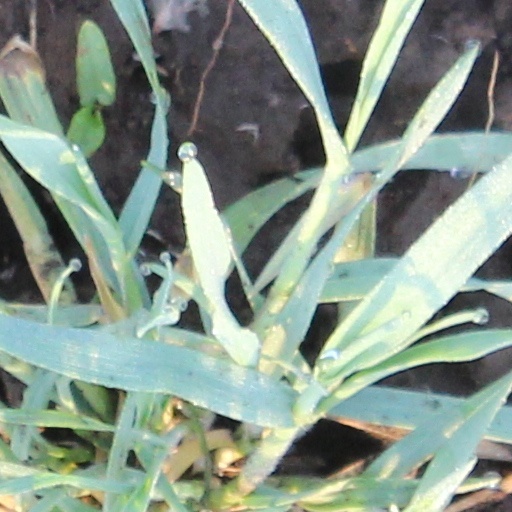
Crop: wheat